Motorola 96000

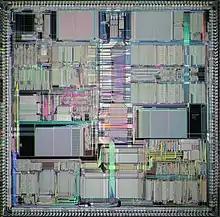
Die of Motorola DSP96002.

The Motorola 96XXX (aka 96000, 96K) is a family of digital signal processor (DSP) chips produced by Motorola. They are based on the earlier Motorola 56000 and remain software compatible with them, but have been updated to a full single-precision (32-bit) floating point implementation that is compliant with the IEEE 754-1985 standard.